Hapoel Kfar Saba B.C.

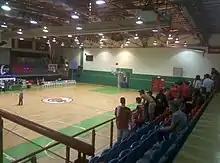
HaYovel Hall in Kfar Saba

Hapoel Kfar Saba was founded in 1957 and played in the Liga Artzit (the third-tier division).